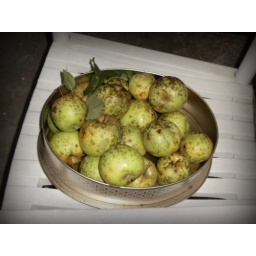
I would never allow apples from my tree to be tainted by dangerous fungicides